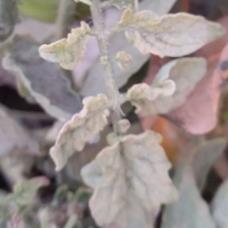
Crop: Tomato
Condition: virosis-d